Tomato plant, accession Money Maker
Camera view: horizontal (90 deg, fisheye); turntable rotation: 30 degrees
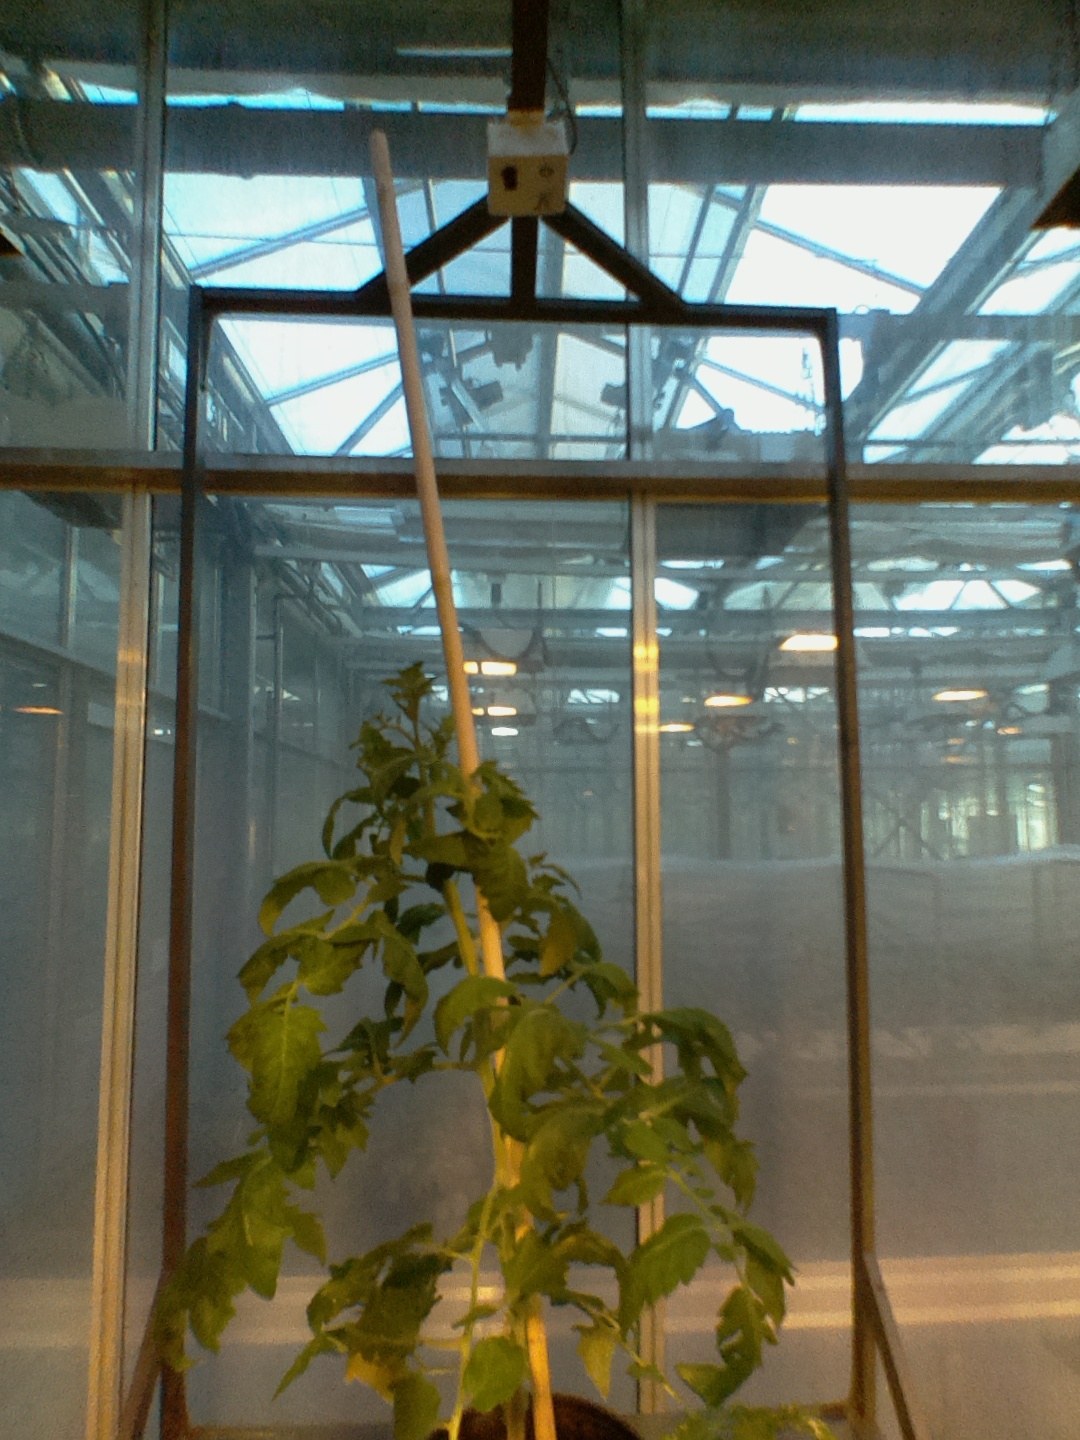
BBCH growth stage 60: First flowers open